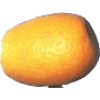
Label: Kumquats 1